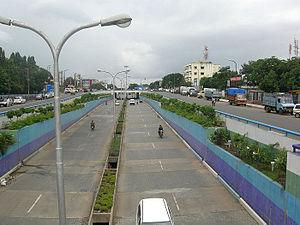
Pimpri Chinchwad est une ville du District de Pune dans l'État de Maharashtra, en Inde.